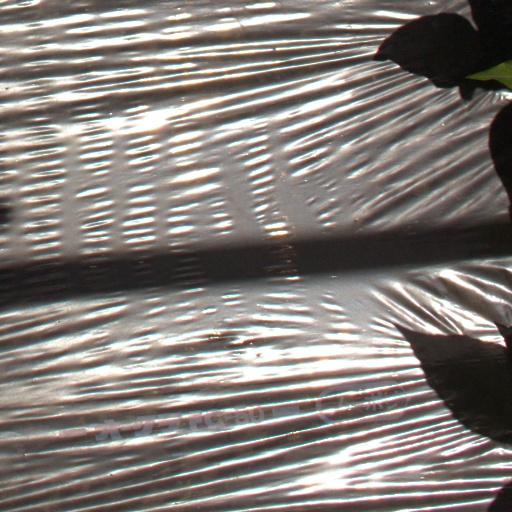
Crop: Jerusalem artichoke